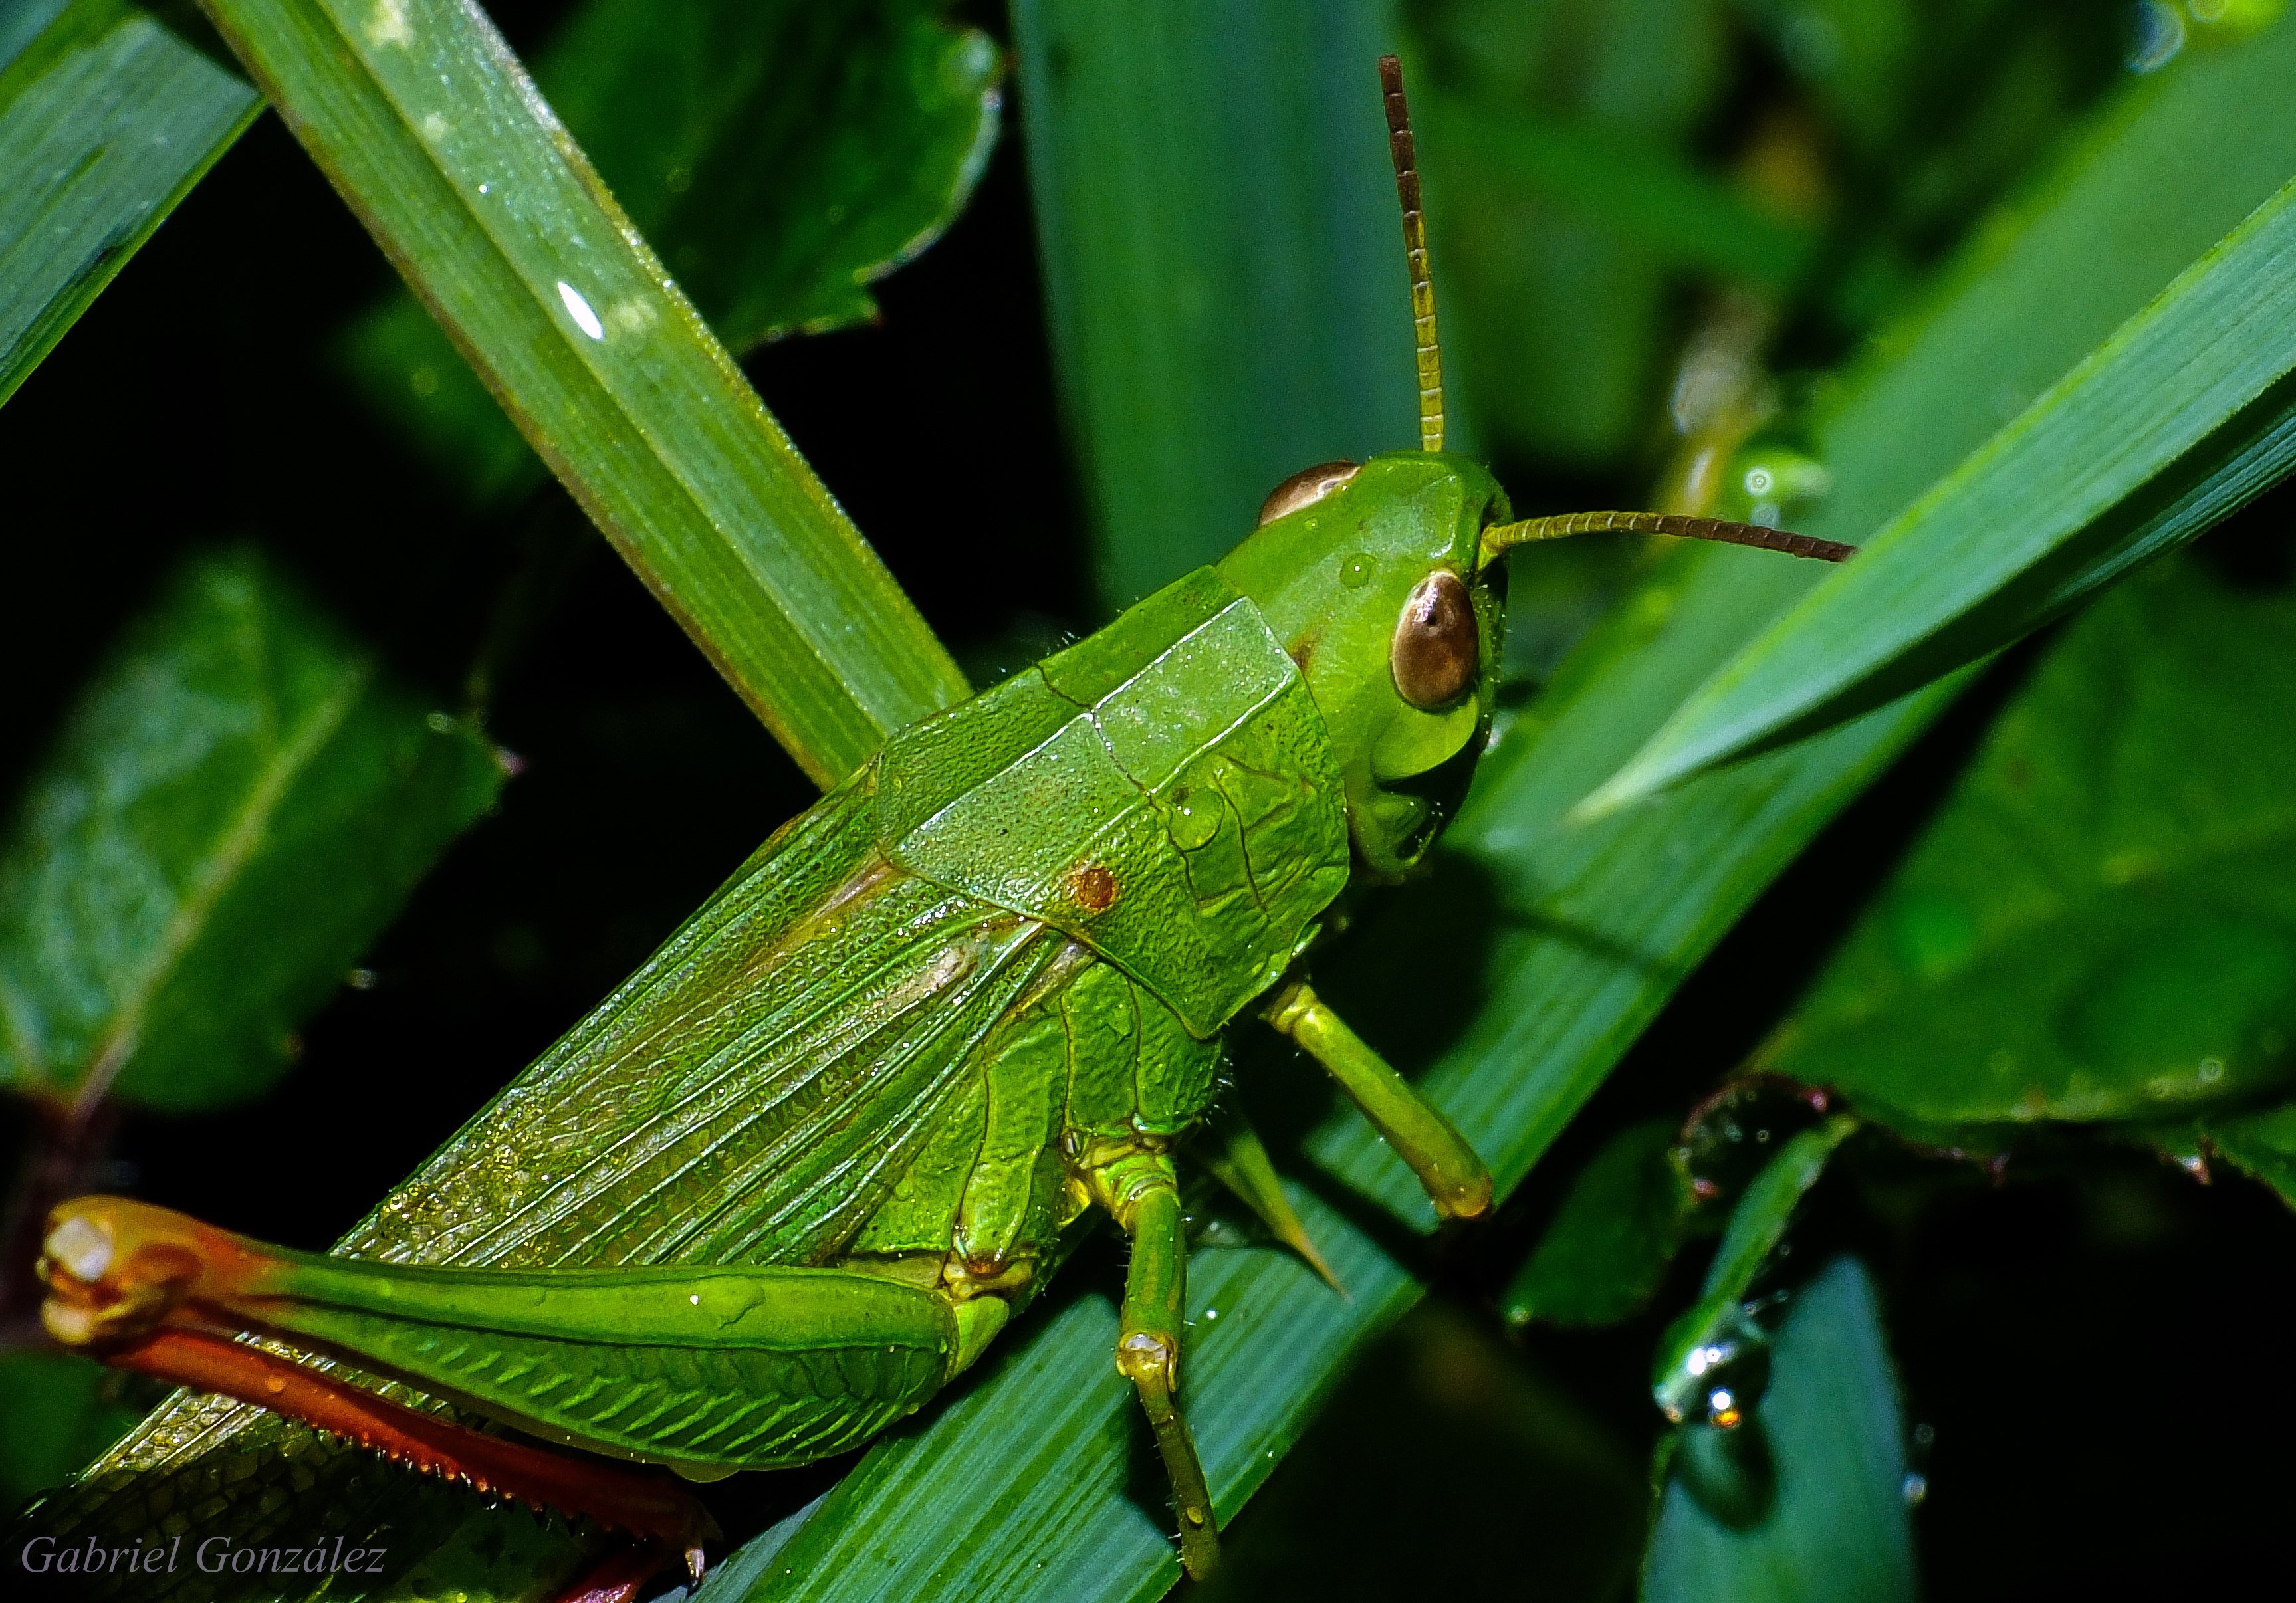
nature, green, insect, macro, fauna, invertebrate, animals, naturaleza, grasshopper, locust, ggl1, gaby1, xovesphoto, animales, gphoto, raynox250, fujifilmxs1, macro photography, plant stem, cricket like insect